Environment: real
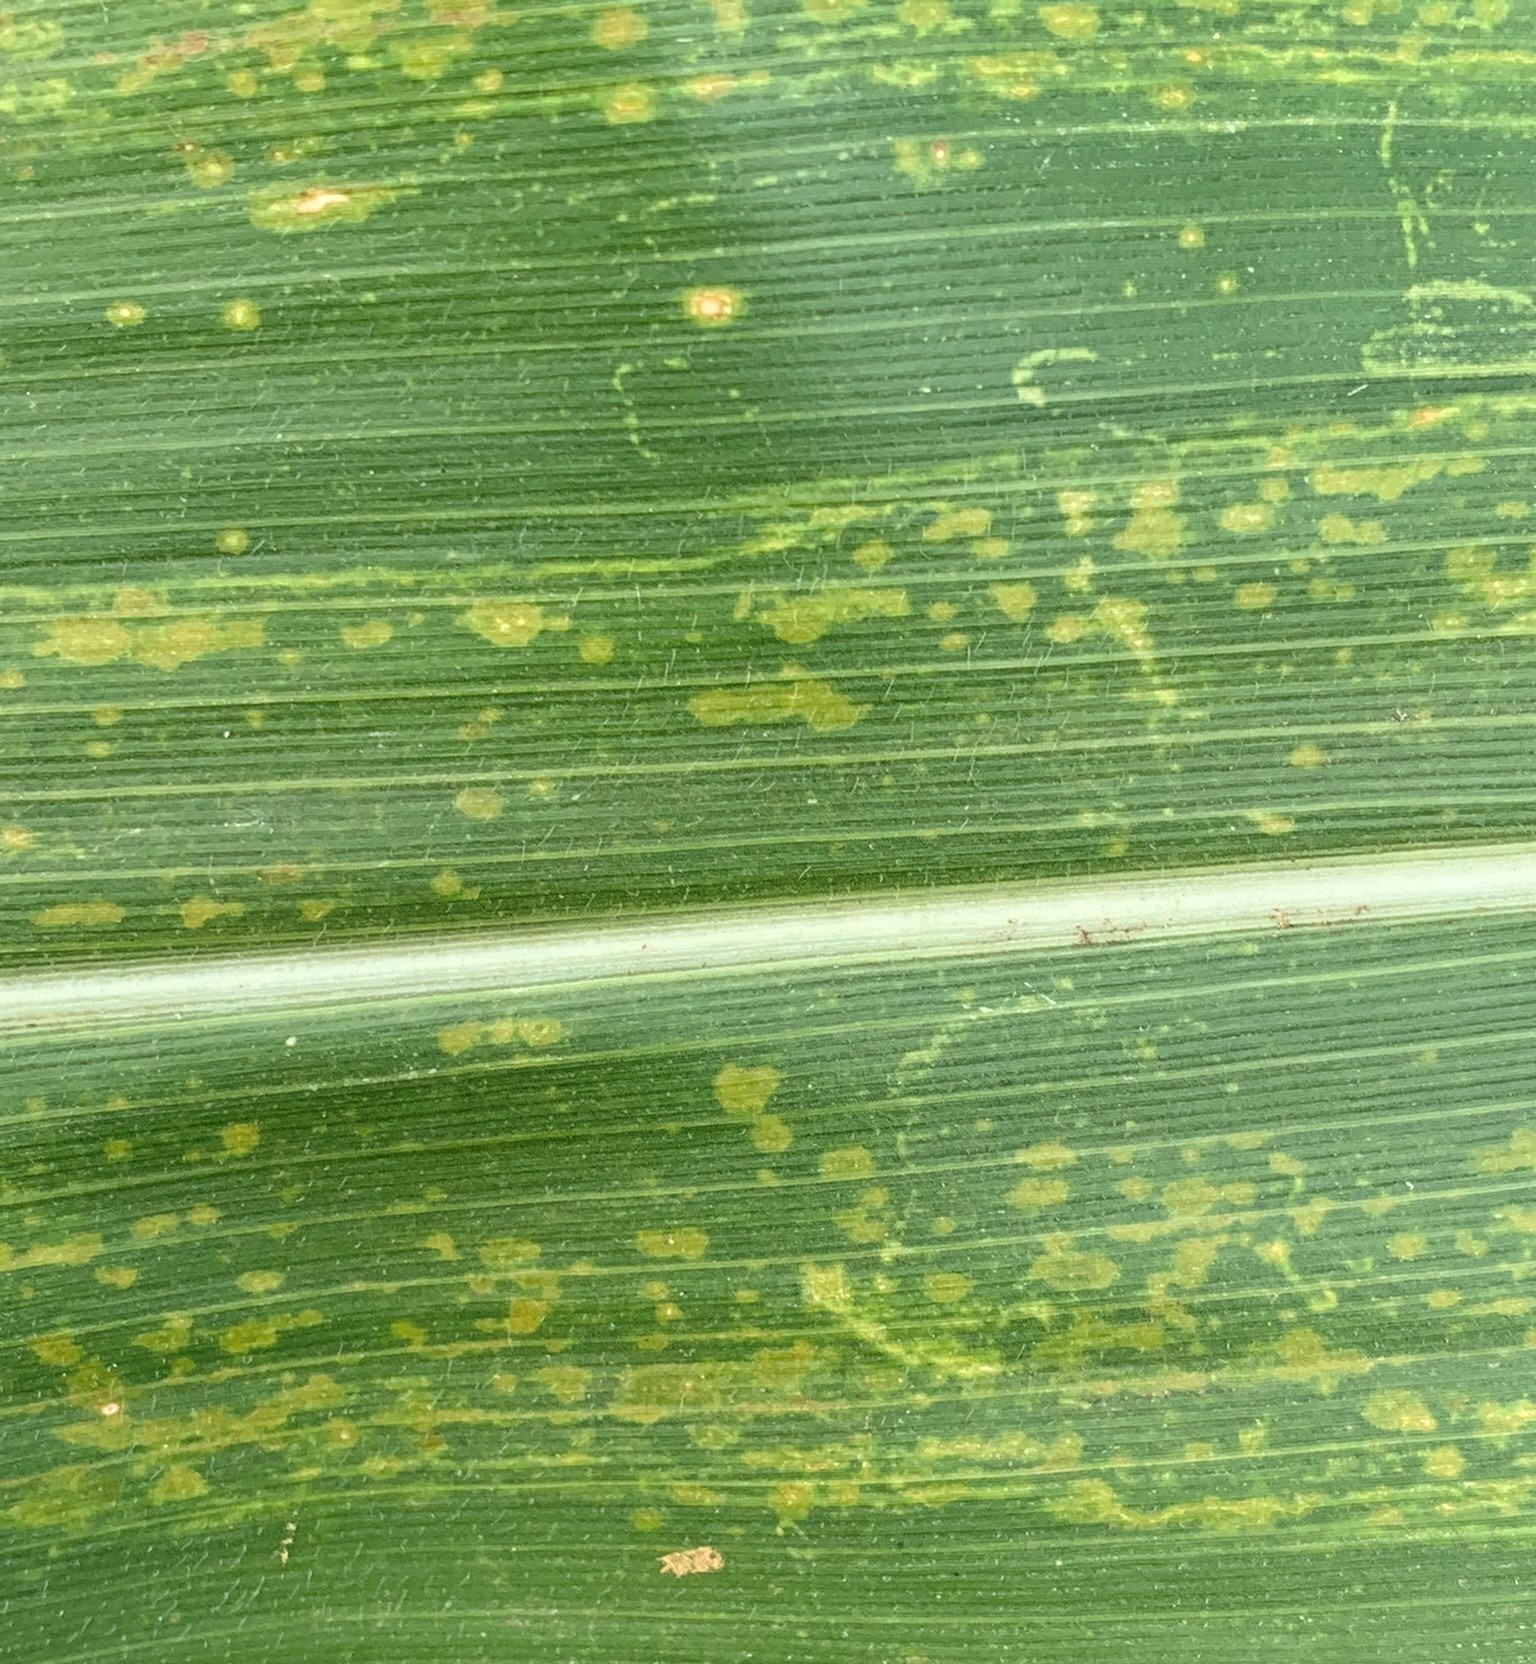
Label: lethal_necrosis